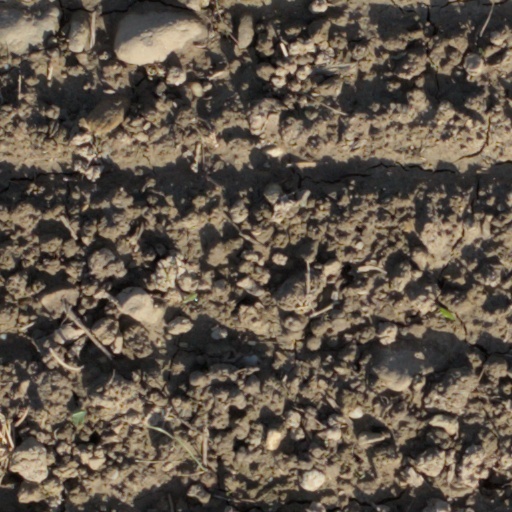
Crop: wheat